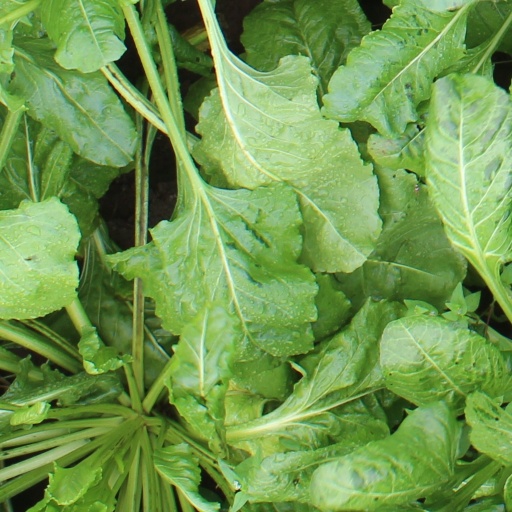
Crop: sugar beet